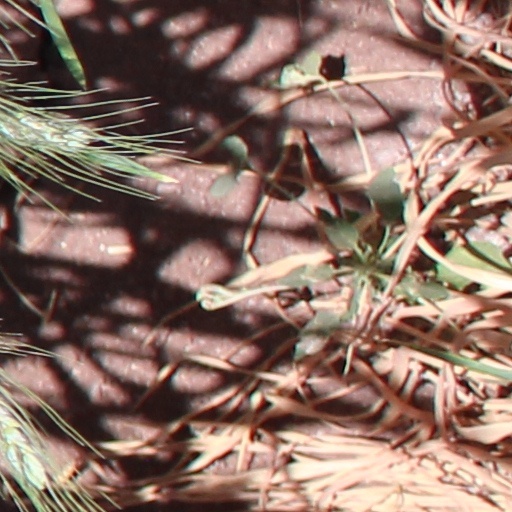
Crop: wheat